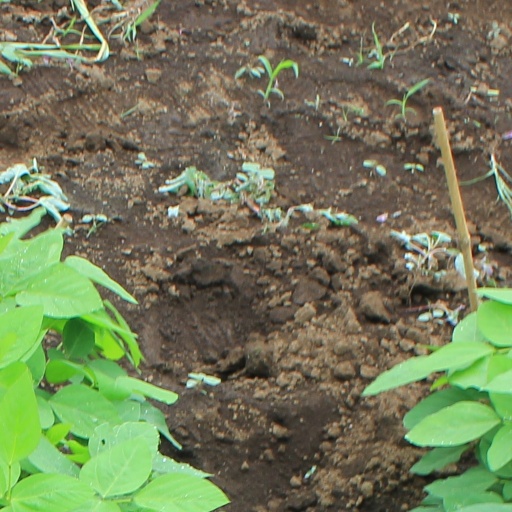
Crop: soybean